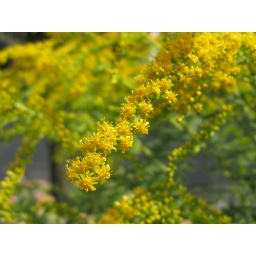
These little yellow flowers came from a flower pot in Frankfurt.